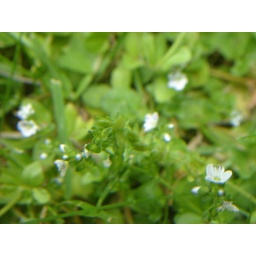
Pretty little white flowers in the grass